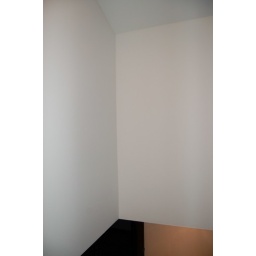
Above stair way level two. This is the corner of the wall above that water was running down last night